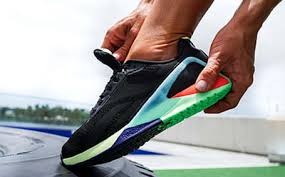
Label: Sneaker